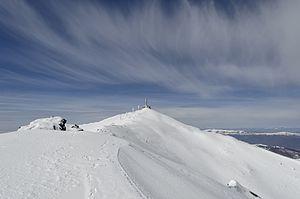
Le Pelister est le point culminant de la chaîne du mont Baba et se situe dans le Sud-Ouest de la Macédoine du Nord. Il culmine à 2 601 mètres d'altitude, soit le troisième plus haut sommet de Macédoine.